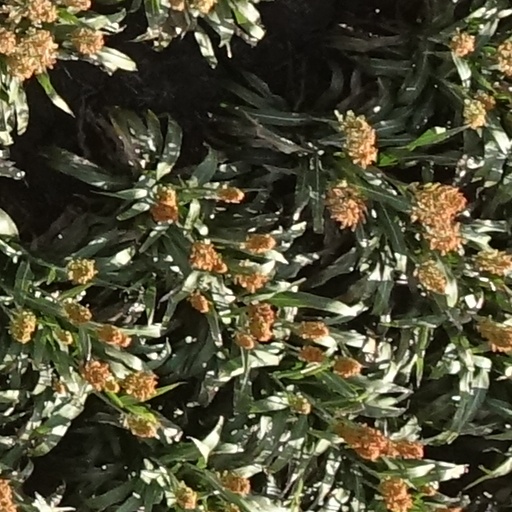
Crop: sorghum